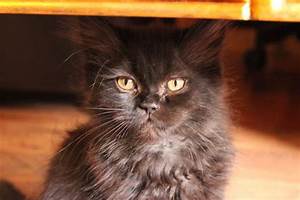
Label: cat